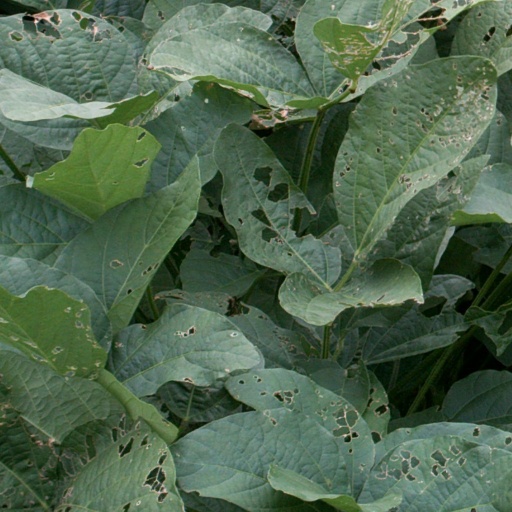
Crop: soybean